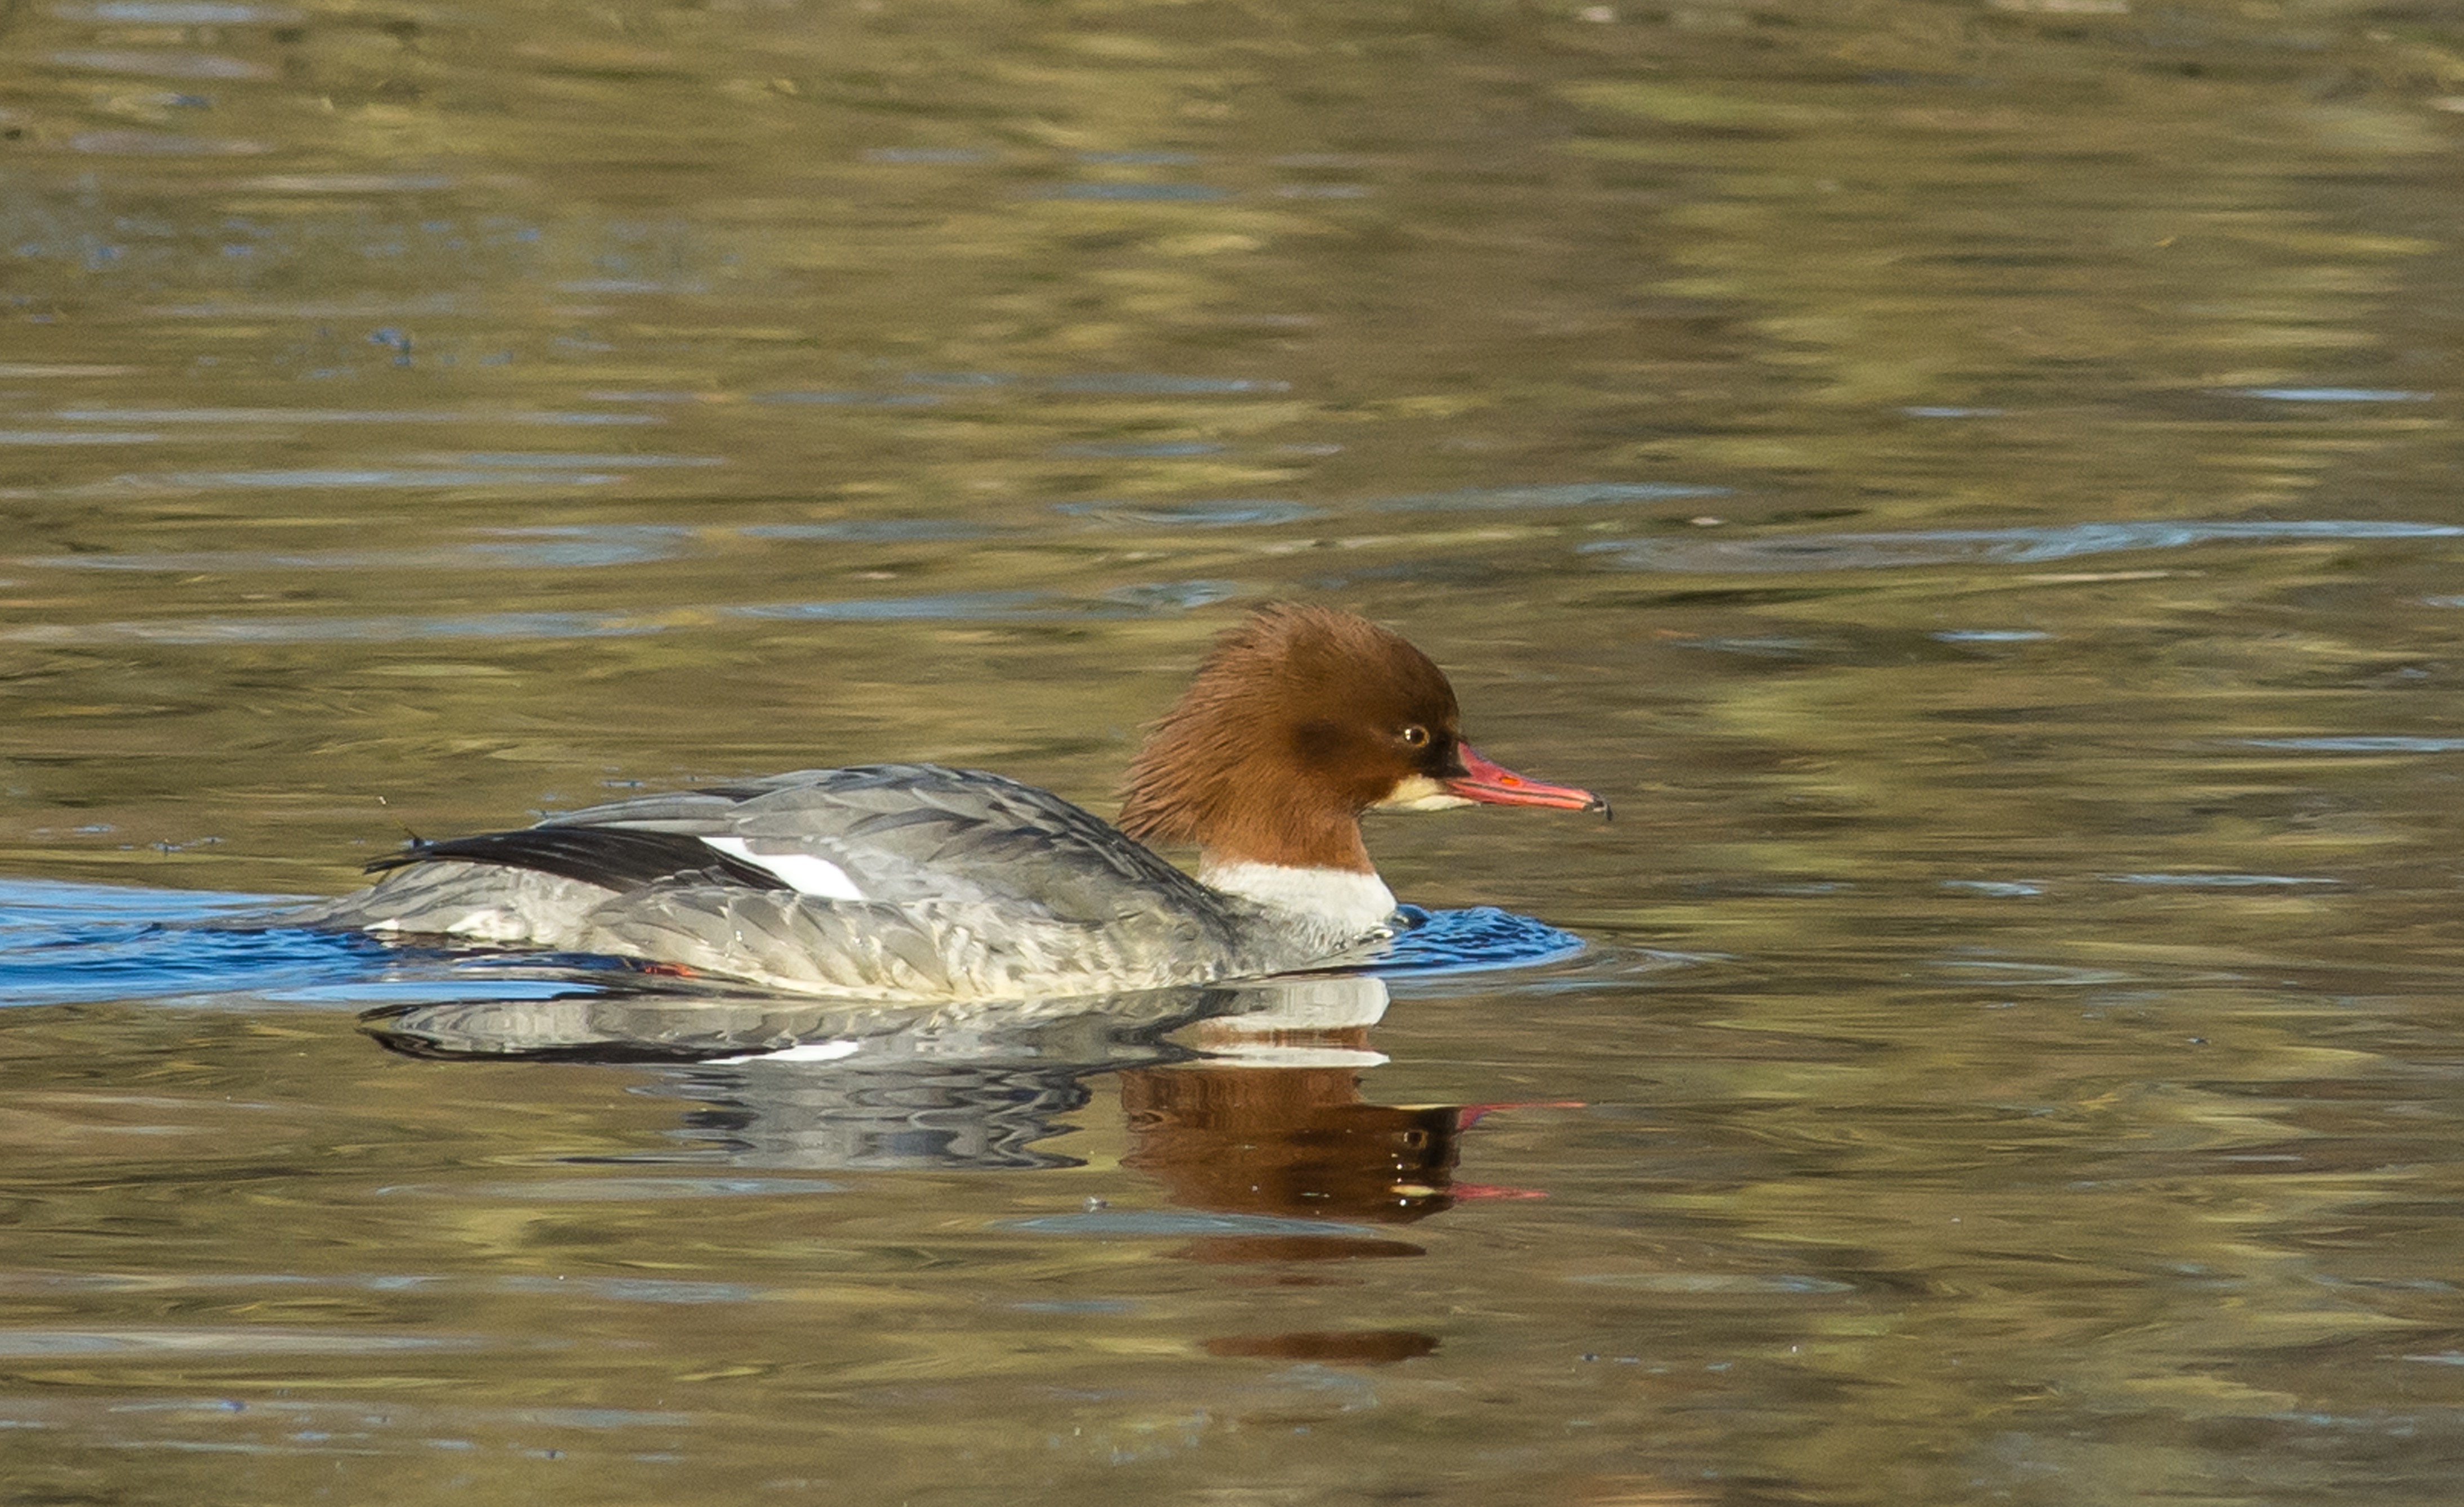
water, bird, wing, wildlife, beak, fauna, duck, vertebrate, waterfowl, water bird, mallard, mergus, ducks geese and swans, seaduck